Leicester

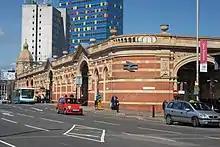
Leicester railway station lies on the eastern side of the city centre on the A6 London Road.

Leicester has the second largest economy in the East Midlands, after Nottingham.